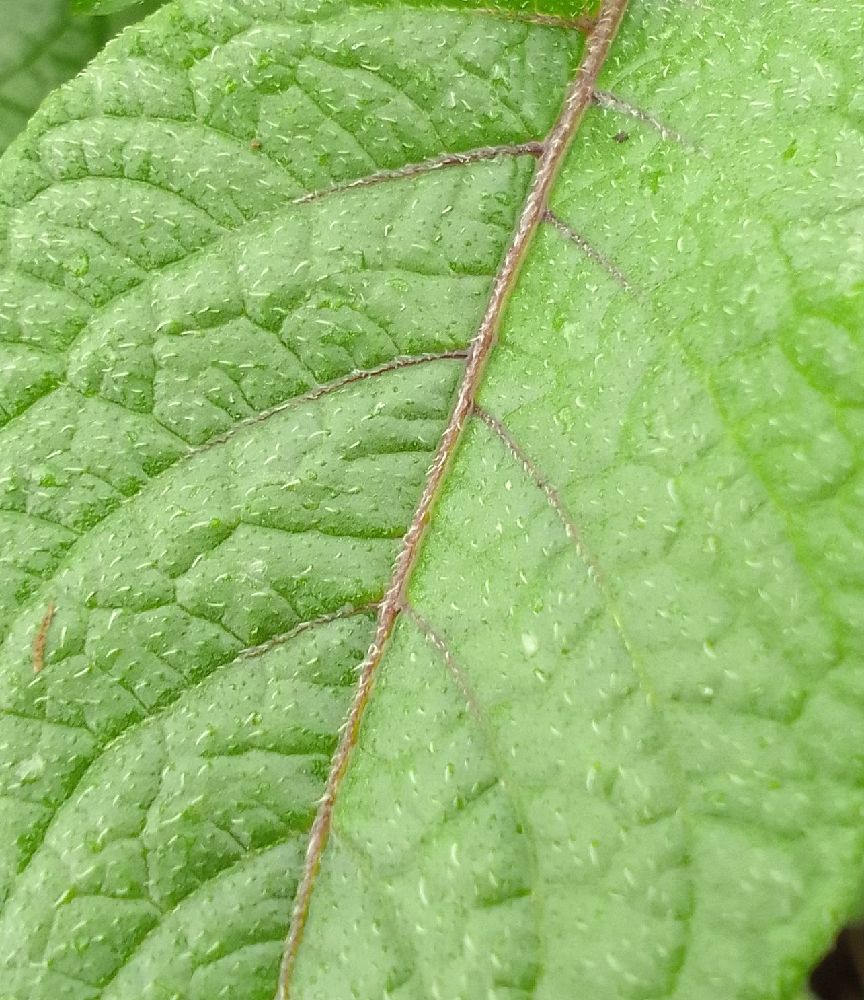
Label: Healthy